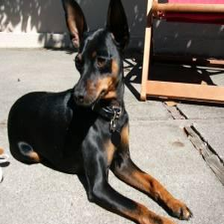
Species: dog
Breed: miniature pinscher